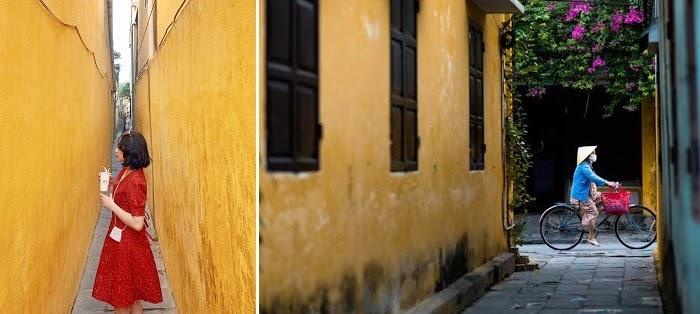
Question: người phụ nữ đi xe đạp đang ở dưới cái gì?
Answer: dàn hoa giấy